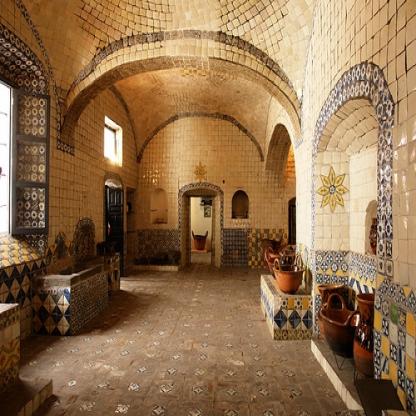
Scene: Indoor